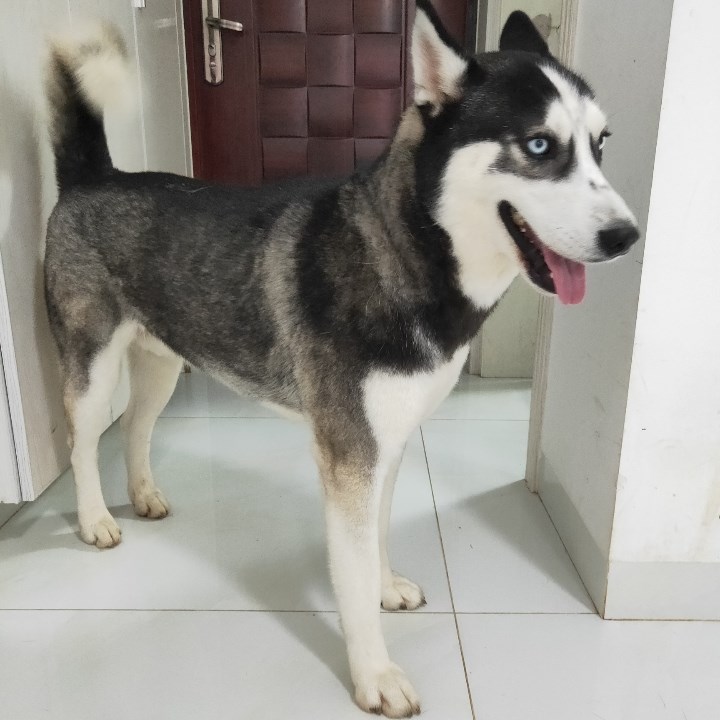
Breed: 1160-n000003-Siberian_husky